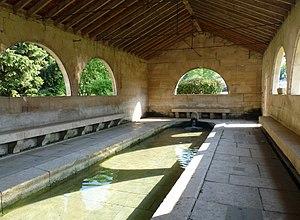
Lavoir d'Haironville (Meuse).
Haironville est une commune française située dans le département de la Meuse, en région Grand Est.